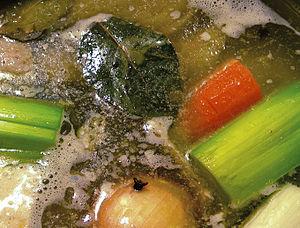
Un fond est, en cuisine, un bouillon, généralement à base de veau ou de volaille et d’une garniture aromatique, réduit pour en augmenter la consistance et qui sert généralement à la préparation des sauces.